Motion capture

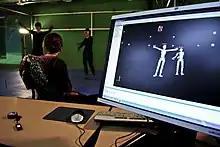
Body motion capture

Active optical systems triangulate positions by illuminating one LED at a time very quickly or multiple LEDs with software to identify them by their relative positions, somewhat akin to celestial navigation. Rather than reflecting light back that is generated externally, the markers themselves are powered to emit their own light. Since the inverse square law provides one quarter of the power at two times the distance, this can increase the distances and volume for capture. This also enables a high signal-to-noise ratio, resulting in very low marker jitter and a resulting high measurement resolution (often down to 0.1 mm within the calibrated volume).